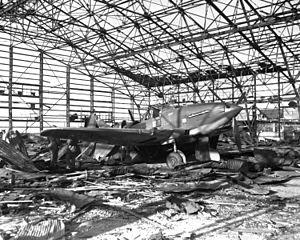
La Force aérienne populaire de Corée est l'armée de l'air de la Corée du Nord, fondée le 20 août 1947. Avec 110 000 soldats, elle est la deuxième plus importante branche des forces armées nord-coréennes après l'armée de terre et avant la marine.